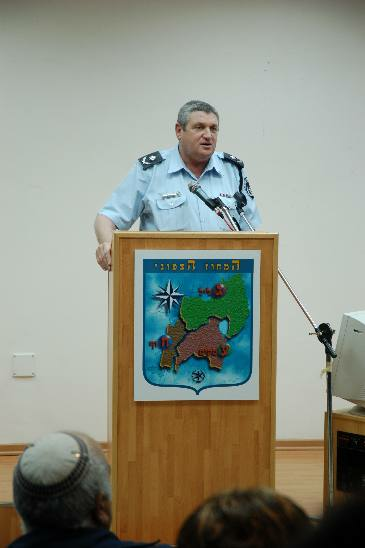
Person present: Yes